James Worpel

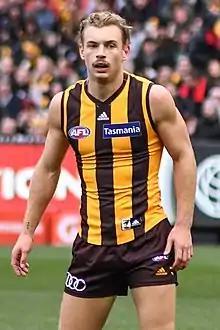
Worpel playing for Hawthorn in August 2018

James Worpel (born 24 January 1999) is a professional Australian rules footballer playing for the Hawthorn Football Club in the Australian Football League (AFL).